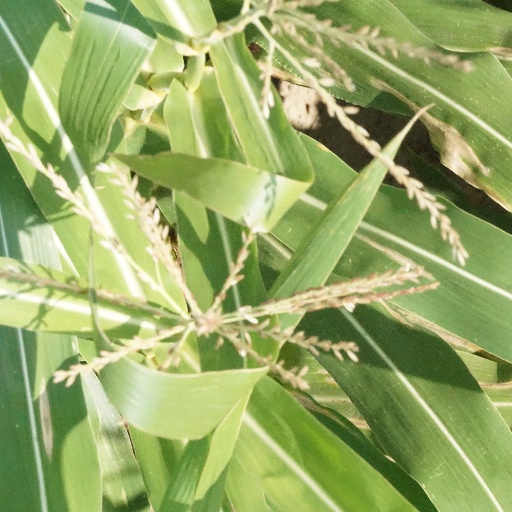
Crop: maize; corn